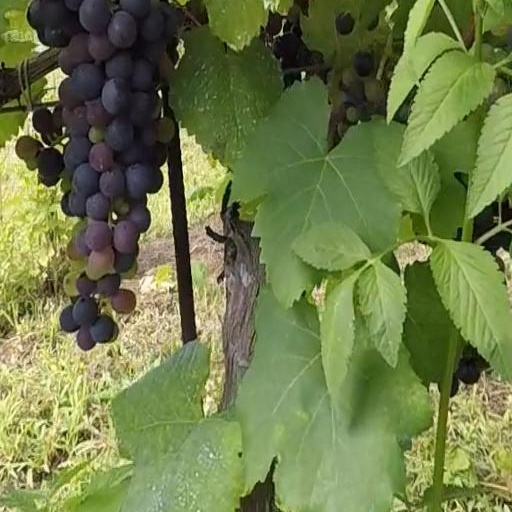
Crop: grape